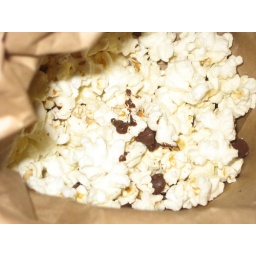
+ dark chocolate, made in a brown paper bag in the microwave